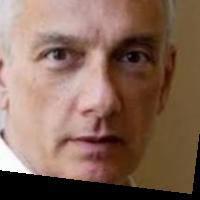
Age group: age 41-55